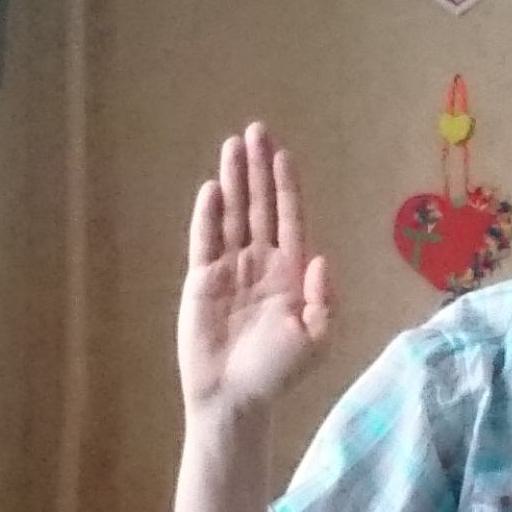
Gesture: stop